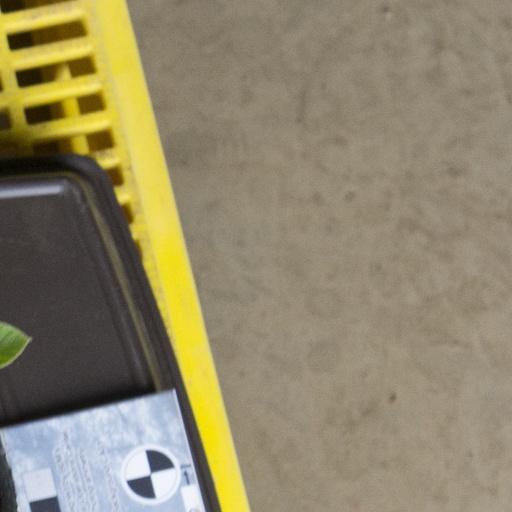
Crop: soybean